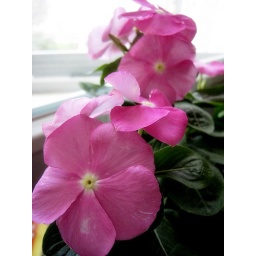
flower in my home